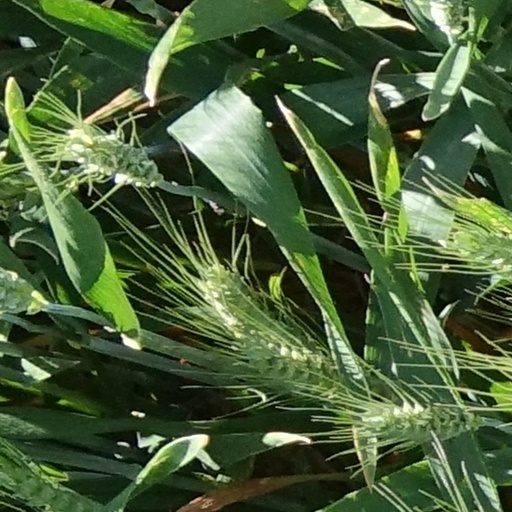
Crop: wheat